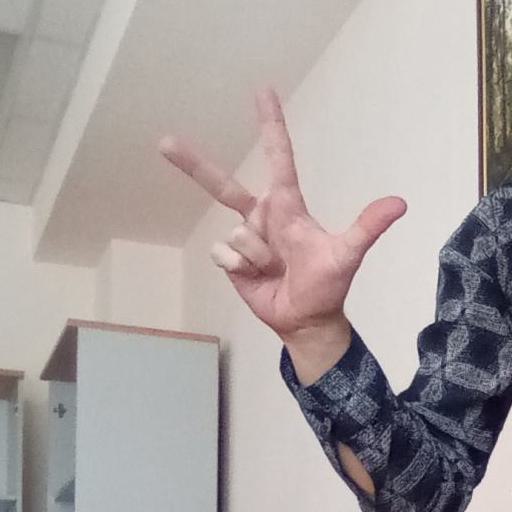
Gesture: three2